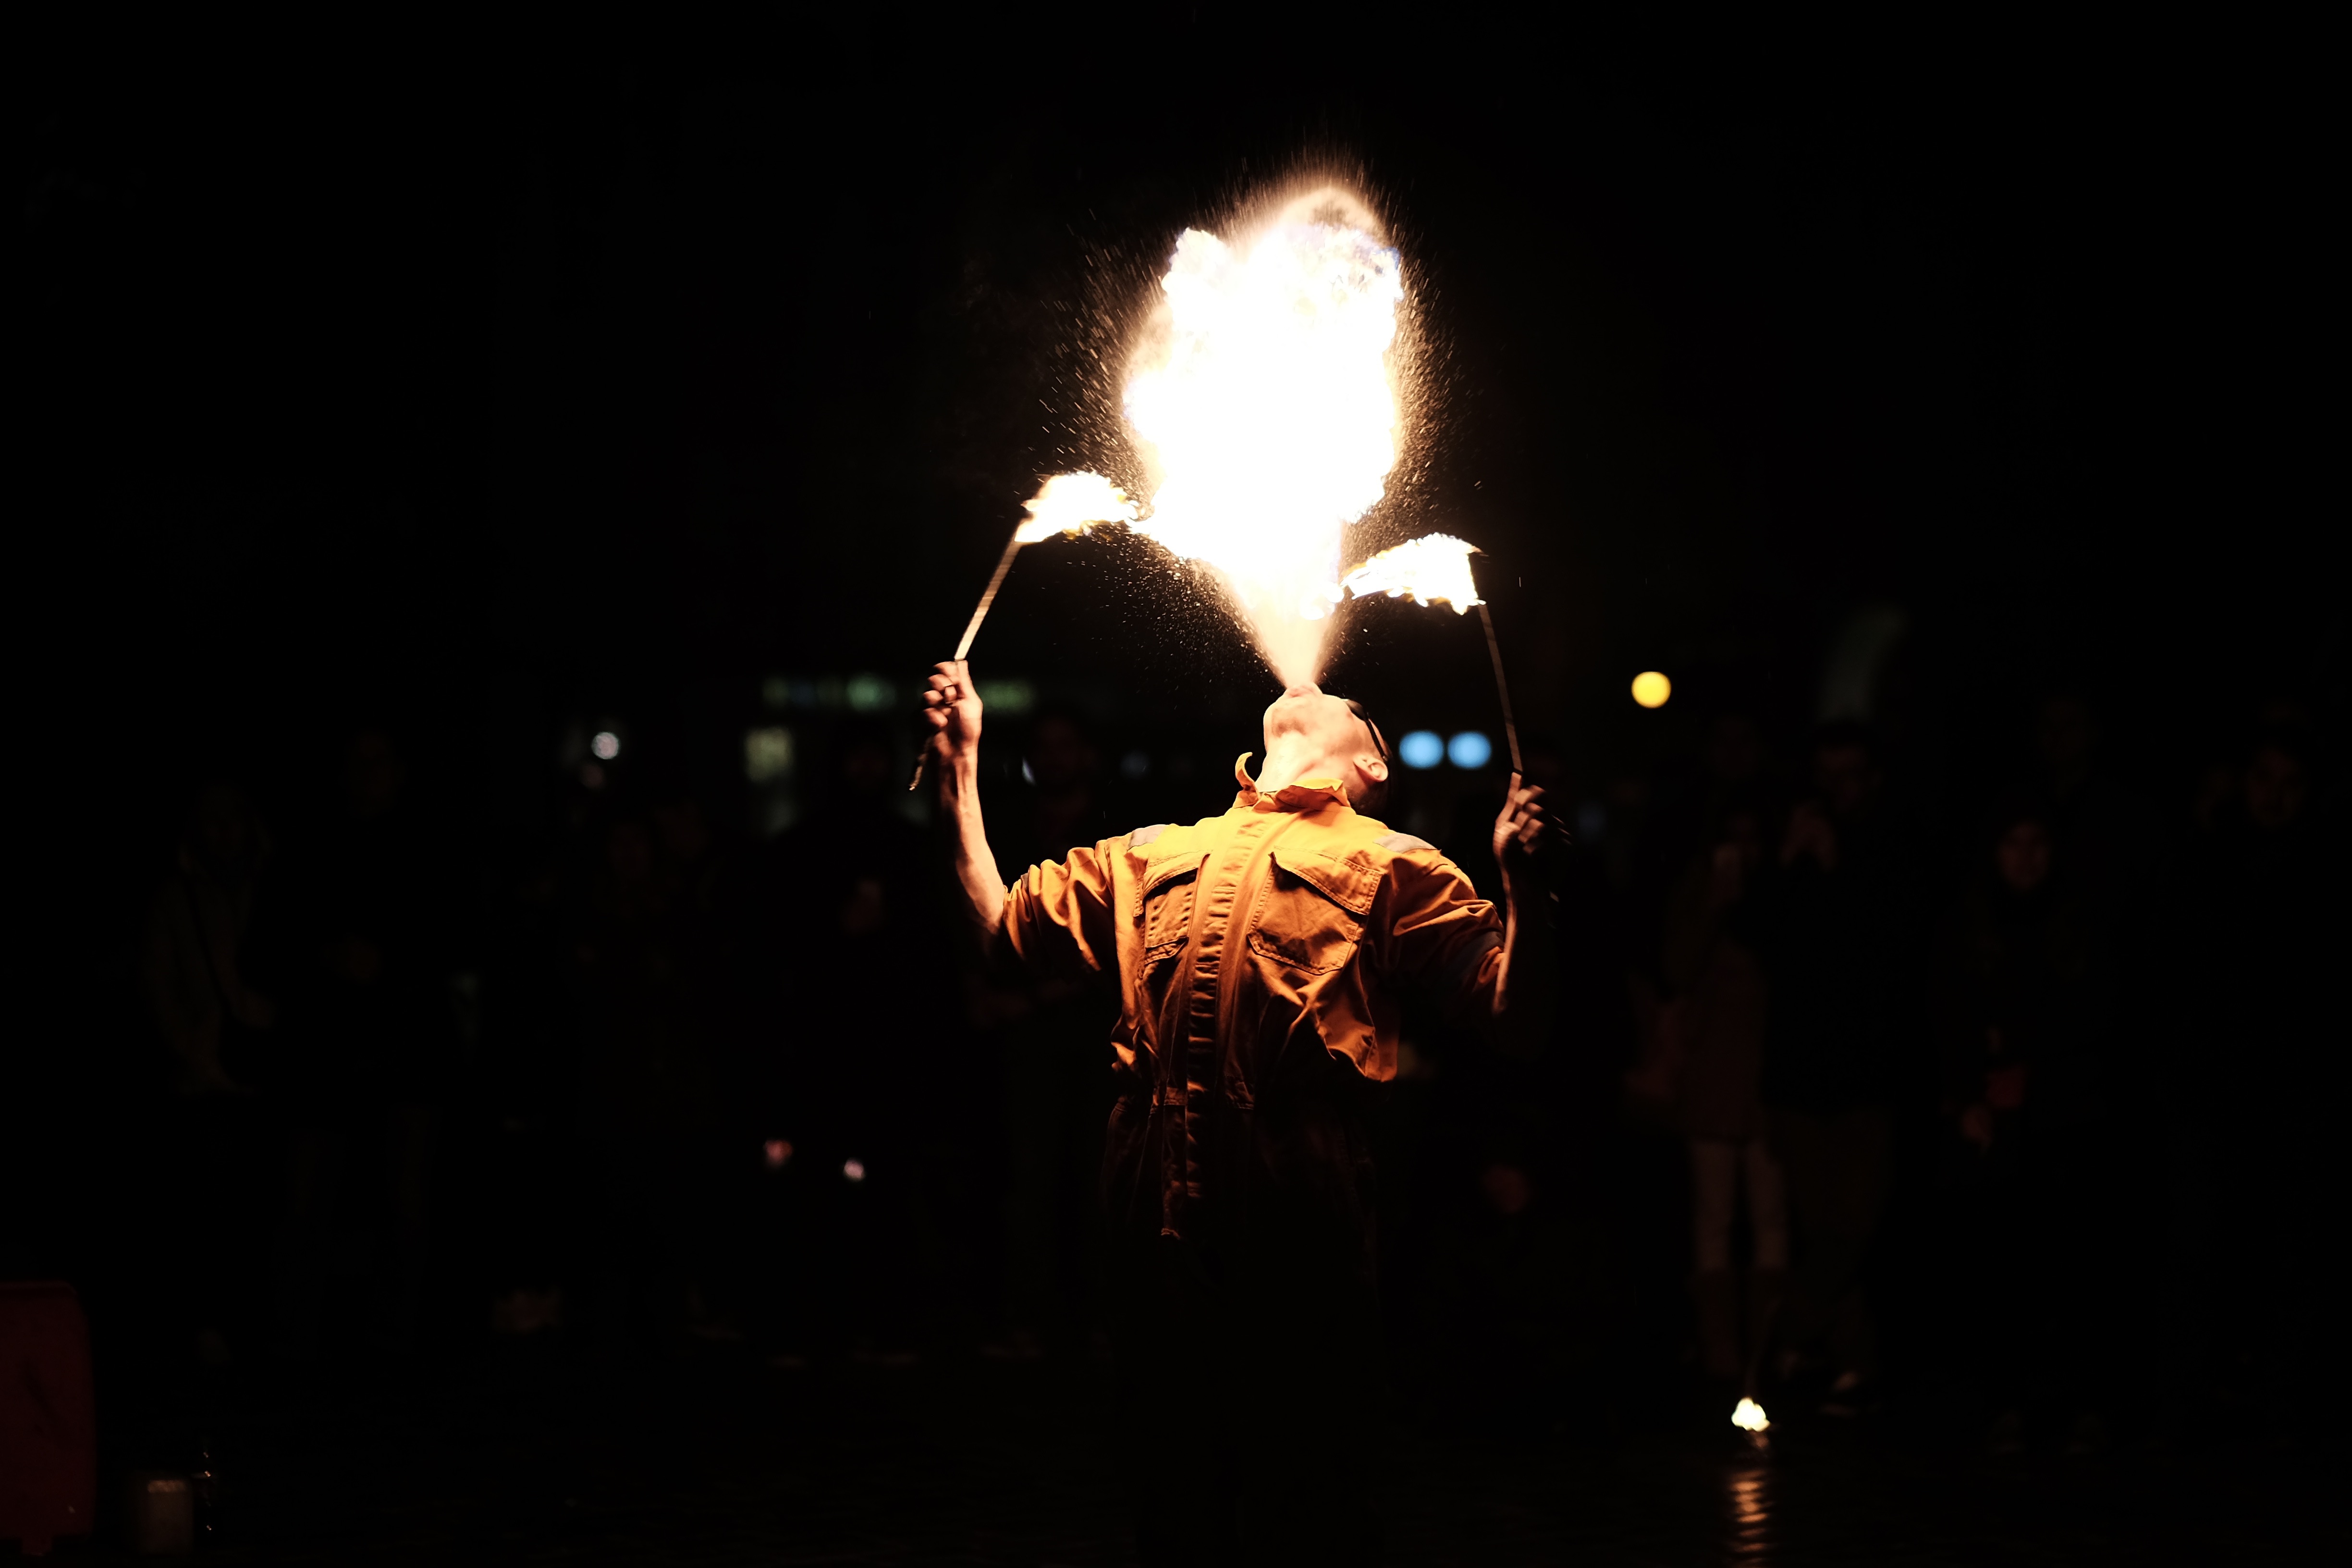
night, sparkler, fire, darkness, campfire, bonfire, performance art, performance, event, entertainment, performing arts, poi